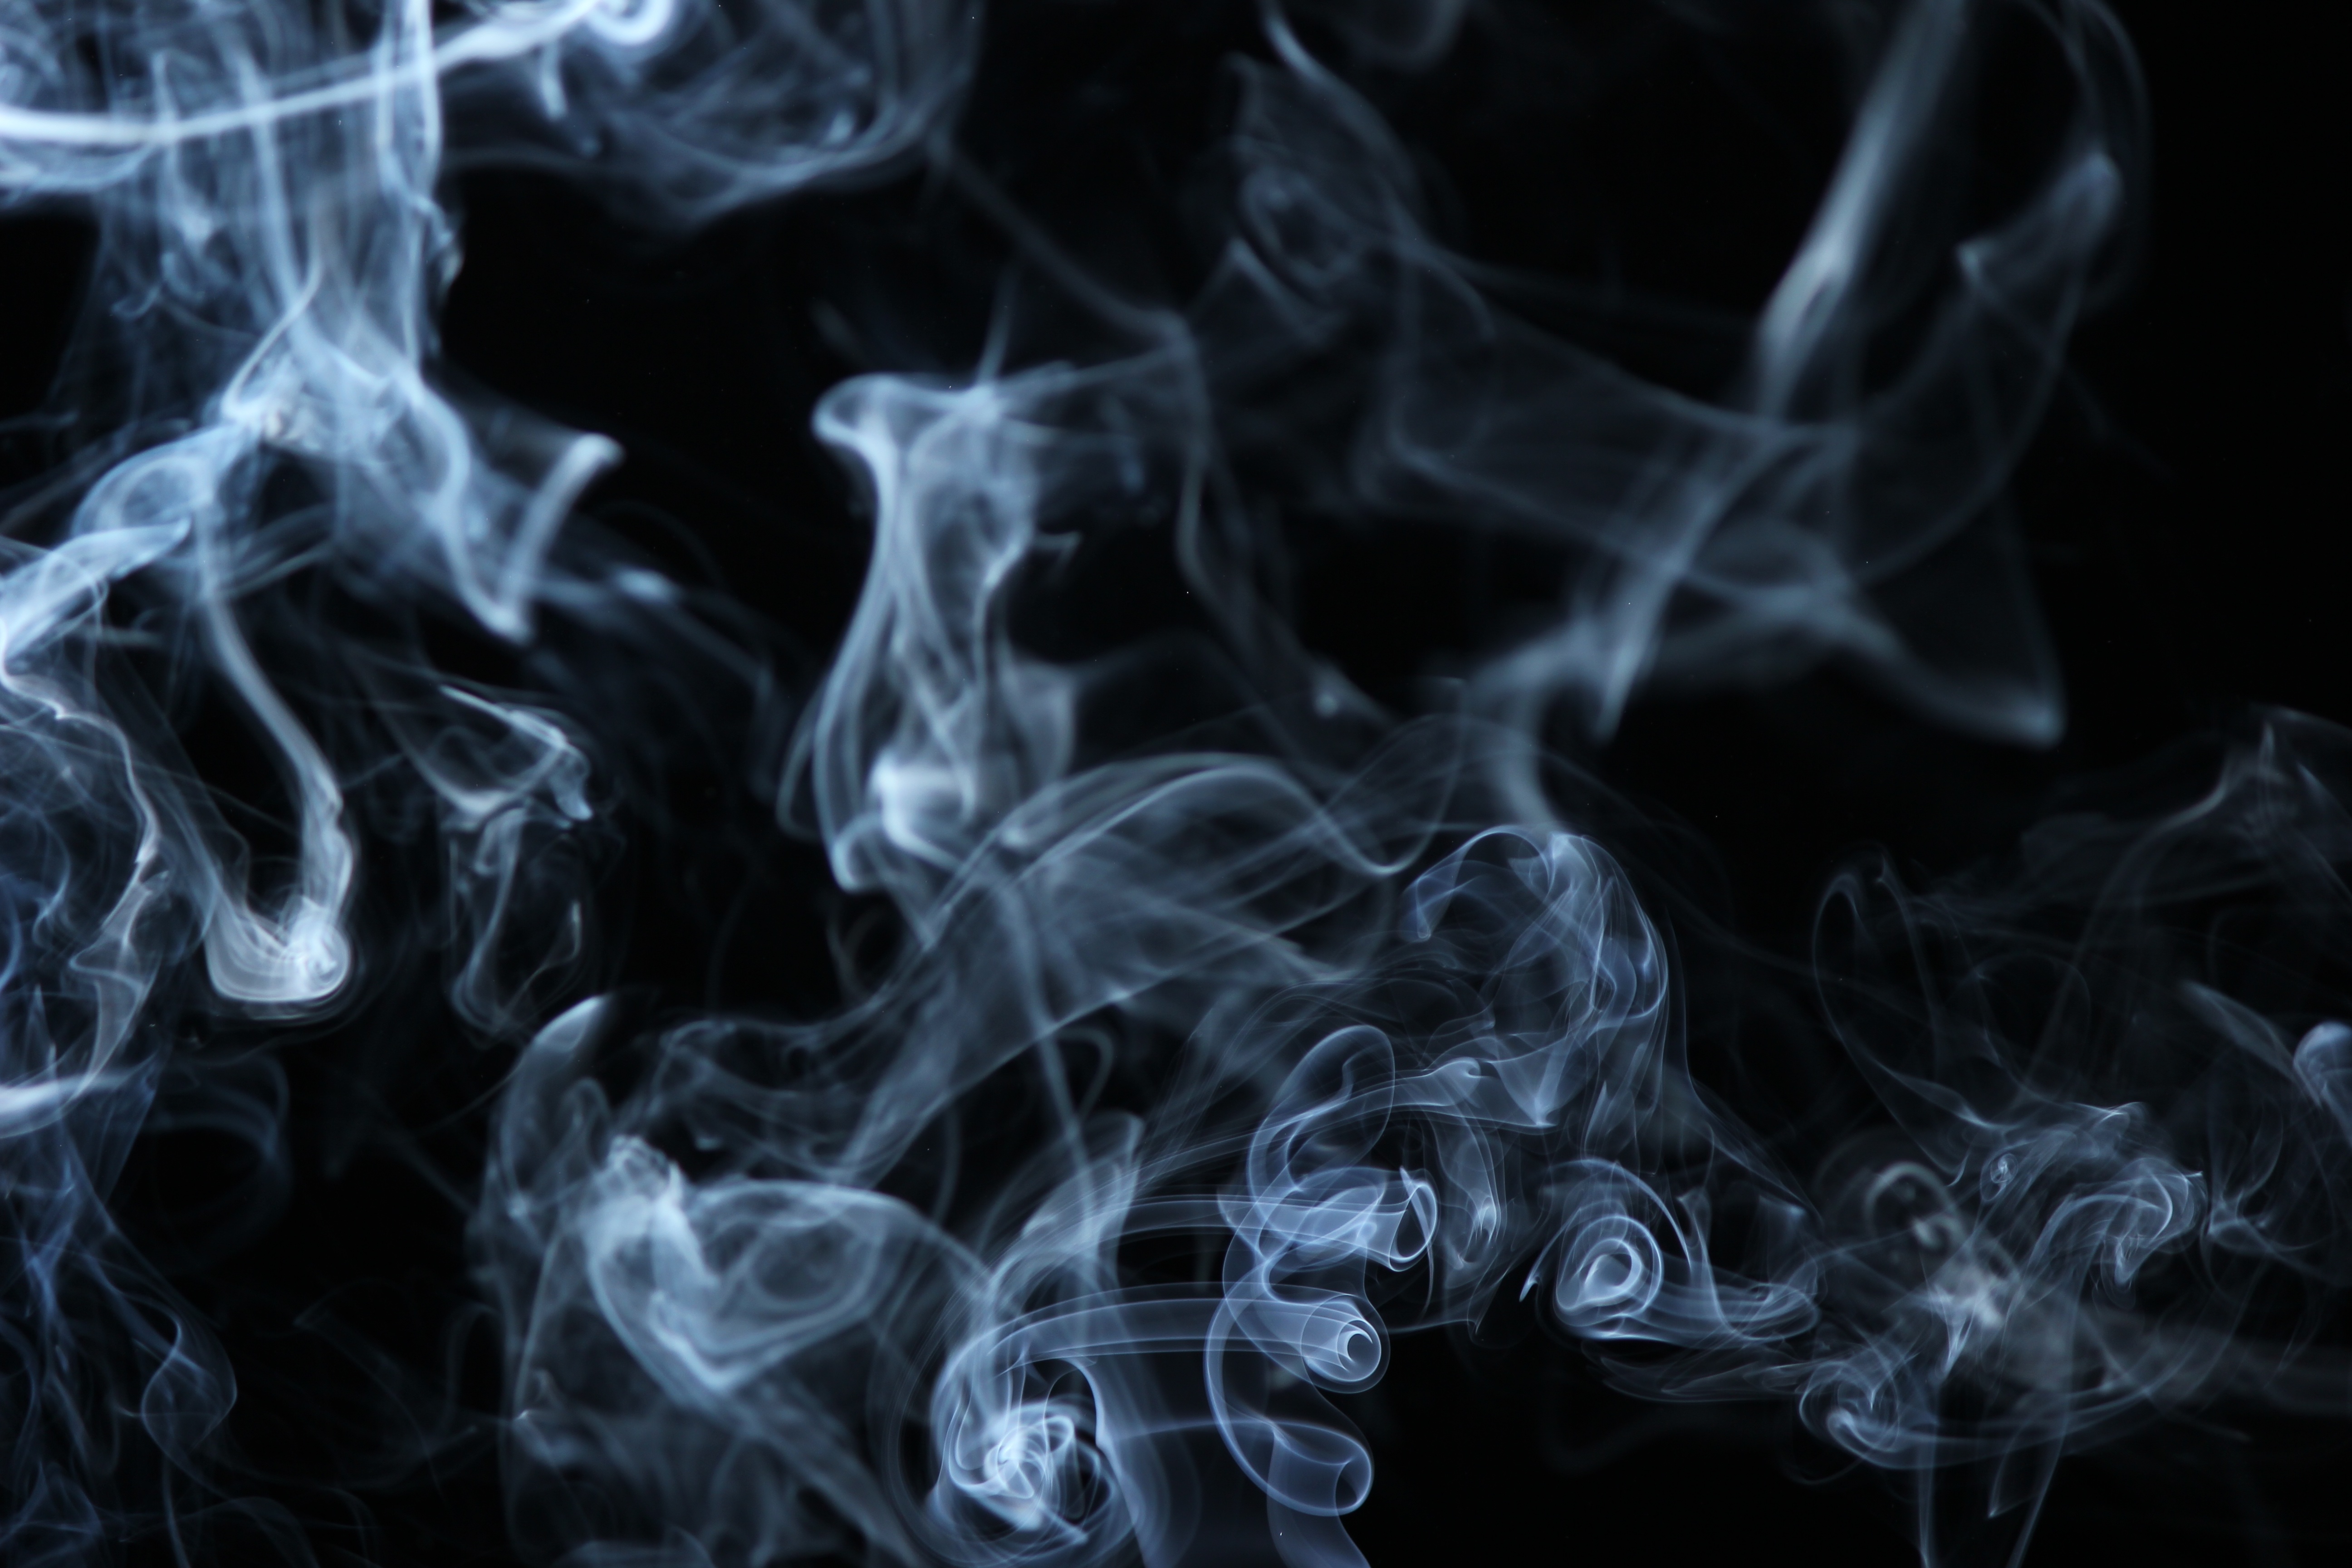
black and white, white, smoke, flame, darkness, black, monochrome, illuminated, font, background